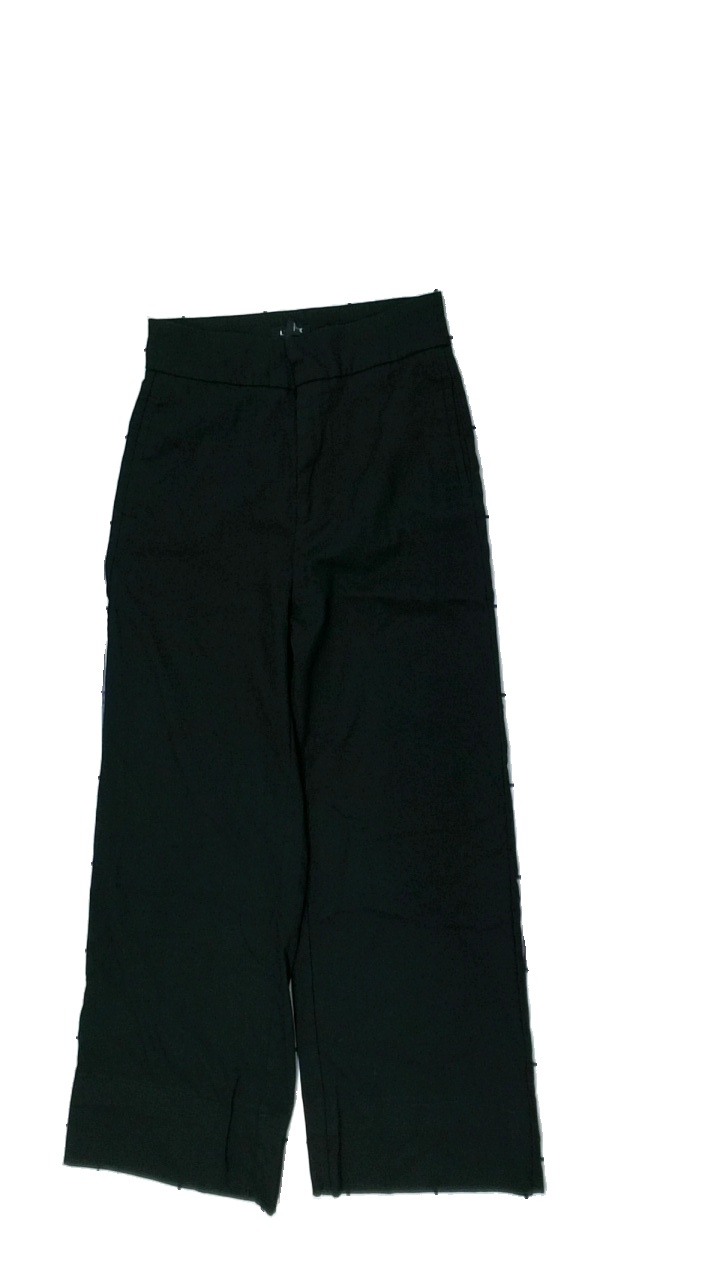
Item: Trousers (Ladies)
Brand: Lindex
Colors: Black
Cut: Regular
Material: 100% cotton
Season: All
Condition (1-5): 3
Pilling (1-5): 3
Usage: Export
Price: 50-100